Formula One

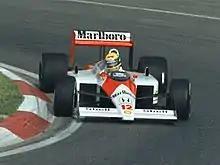
McLaren won all but one race in with engine partner Honda.

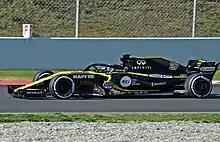
Renault (pictured here with Nico Hülkenberg) has had an active role in Formula One as both constructor and engine supplier since .

Since 2000, the main safety car driver has been German ex-racing driver Bernd Mayländer. He is usually joined by FIA technical assistant Richard Darker, who relays information between the safety car and race control.